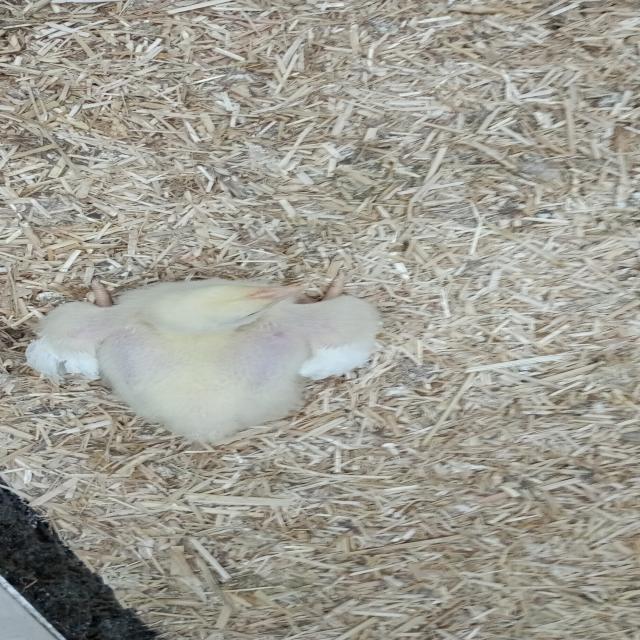
Weight: 405 g